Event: Nepal Earthquake
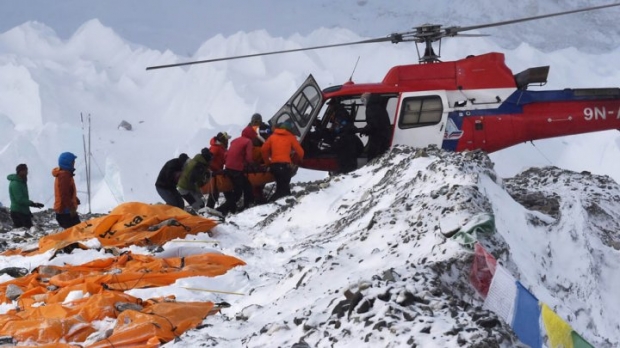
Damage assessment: damage